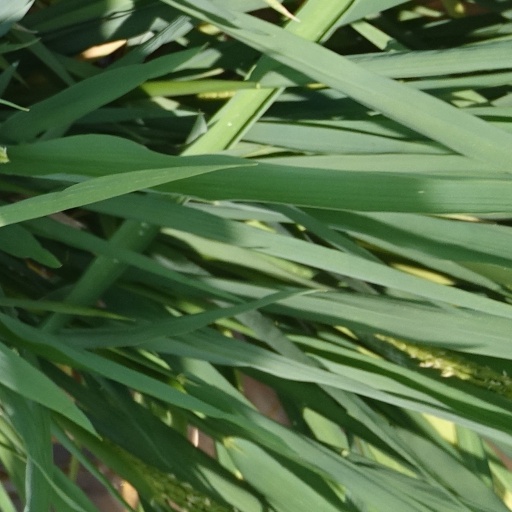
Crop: rice